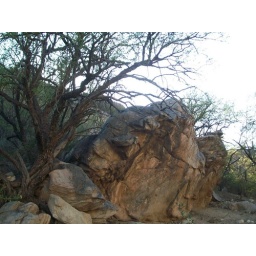
Same river bed in the Tortilitas